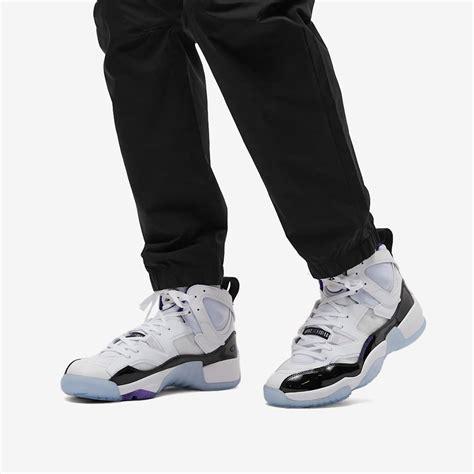
Brand: Jordan
Model: Jumpman Two Trey